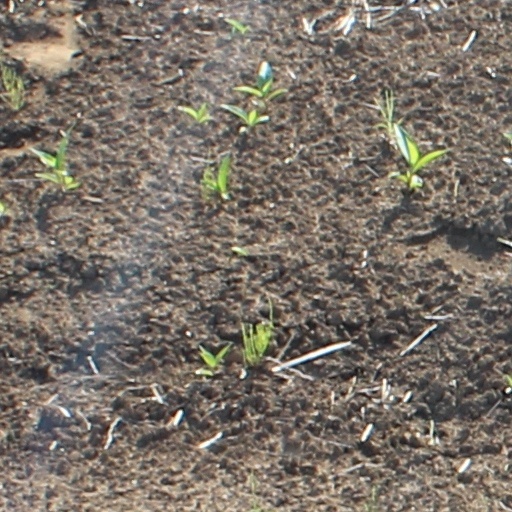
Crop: wheat